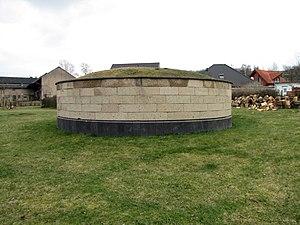
Ochtendung est une municipalité du Verbandsgemeinde Maifeld, dans l'arrondissement de Mayen-Coblence, en Rhénanie-Palatinat, dans l'ouest de l'Allemagne.